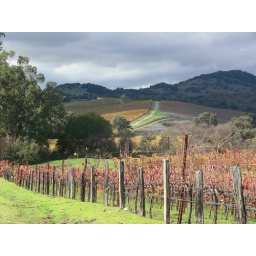
Across the street from my aunt Nancy's house in Napa. Beautiful fall/winter colors.